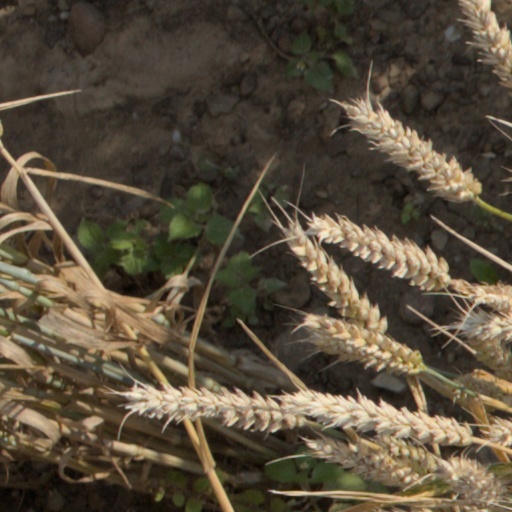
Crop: wheat